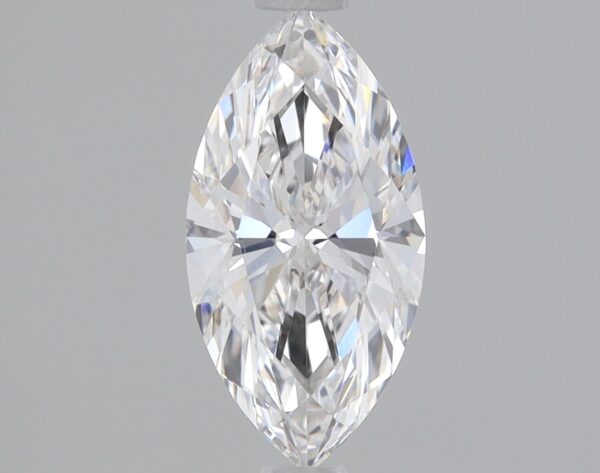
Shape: marquise
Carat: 0.82
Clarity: VS1
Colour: F
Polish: EX
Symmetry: VG
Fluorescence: NONE
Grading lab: IGI
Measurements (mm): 9.74 x 4.97 x 2.99